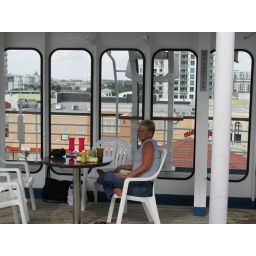
Our lido deck table waiting on our cabin. Note that judging by the glasses on the table I'm on my second &amp;quot;Funship Special&amp;quot;